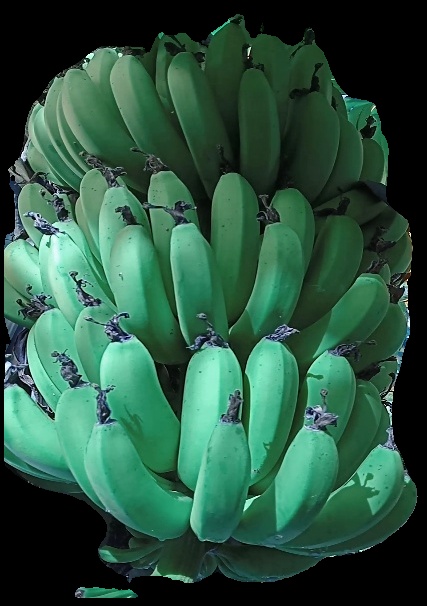
Variety: pachbale
Grade: grade1